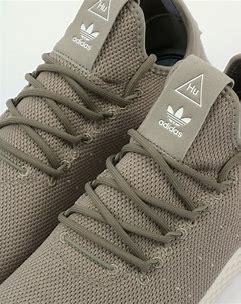
Brand: Adidas
Model: PW Tennis HU